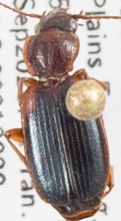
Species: Cymindis planipennis
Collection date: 2021-09-29
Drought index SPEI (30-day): -1.594
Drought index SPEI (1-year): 0.288
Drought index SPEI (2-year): -0.8